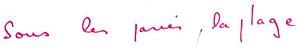
""Sous les pavés, la plage
« Sous les pavés, la plage ! » est un slogan de Mai 68.